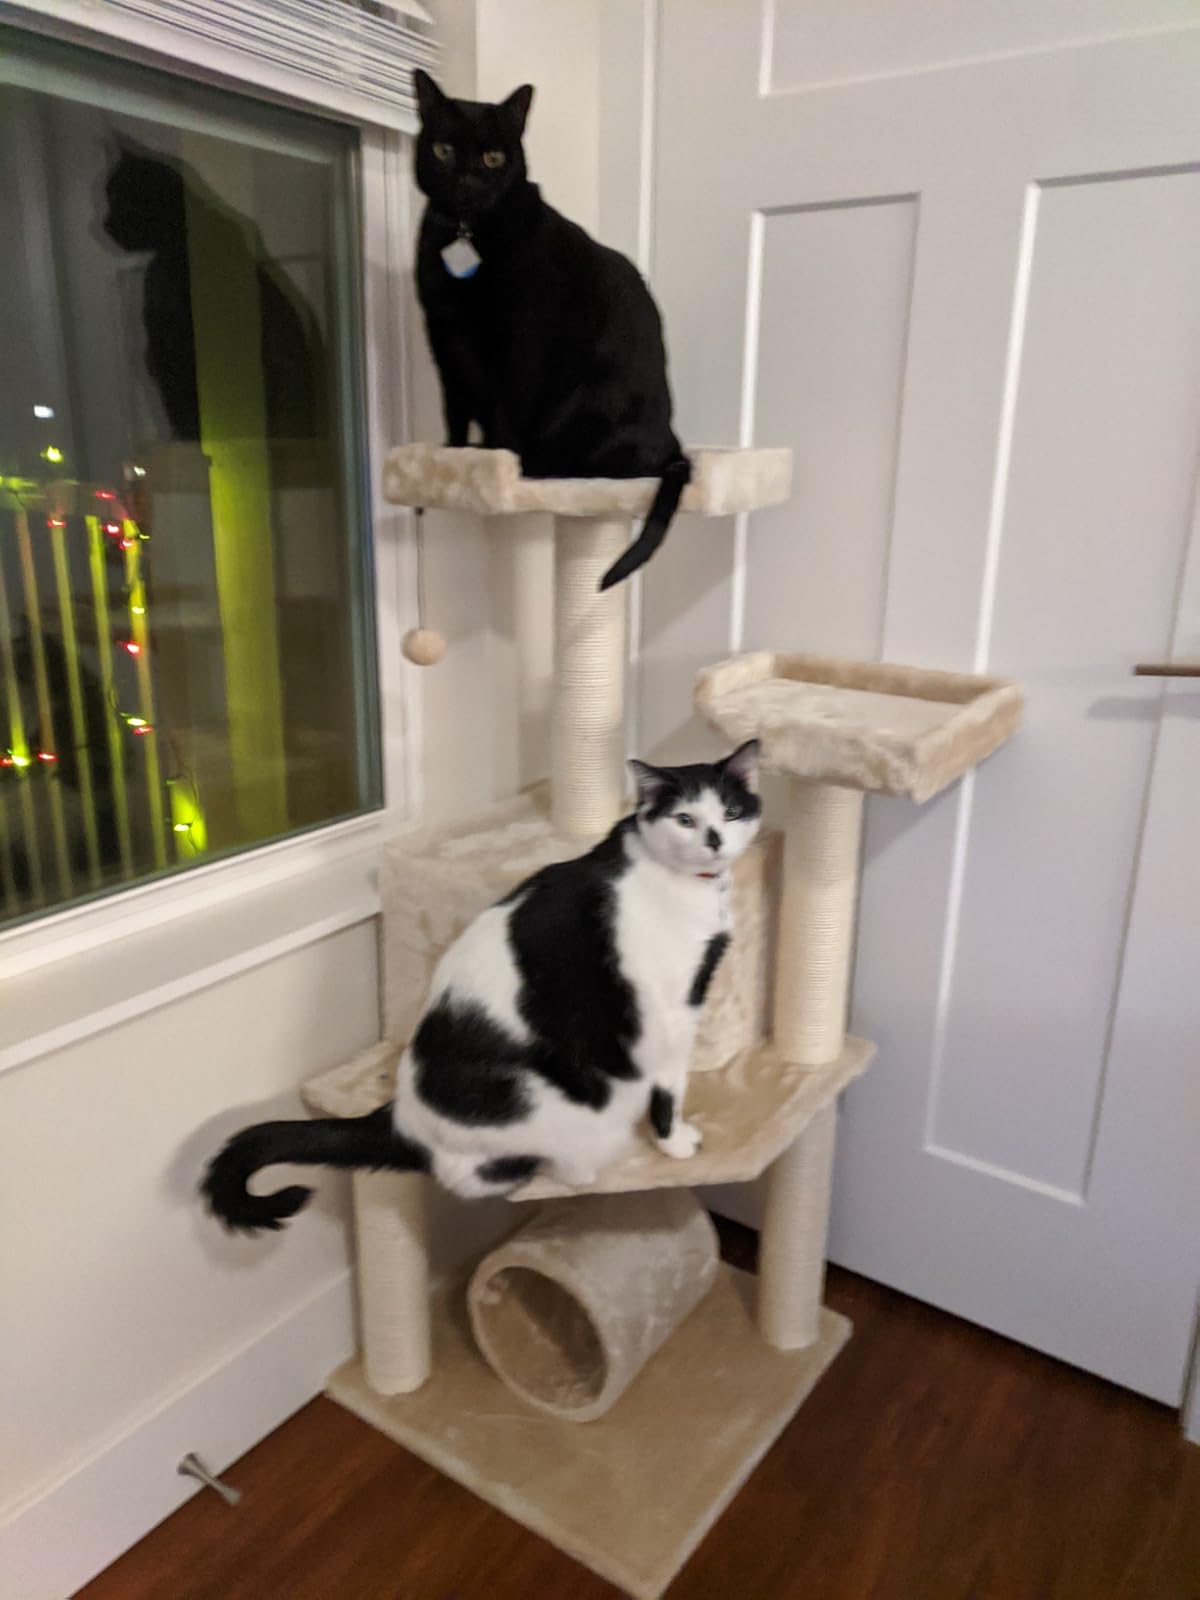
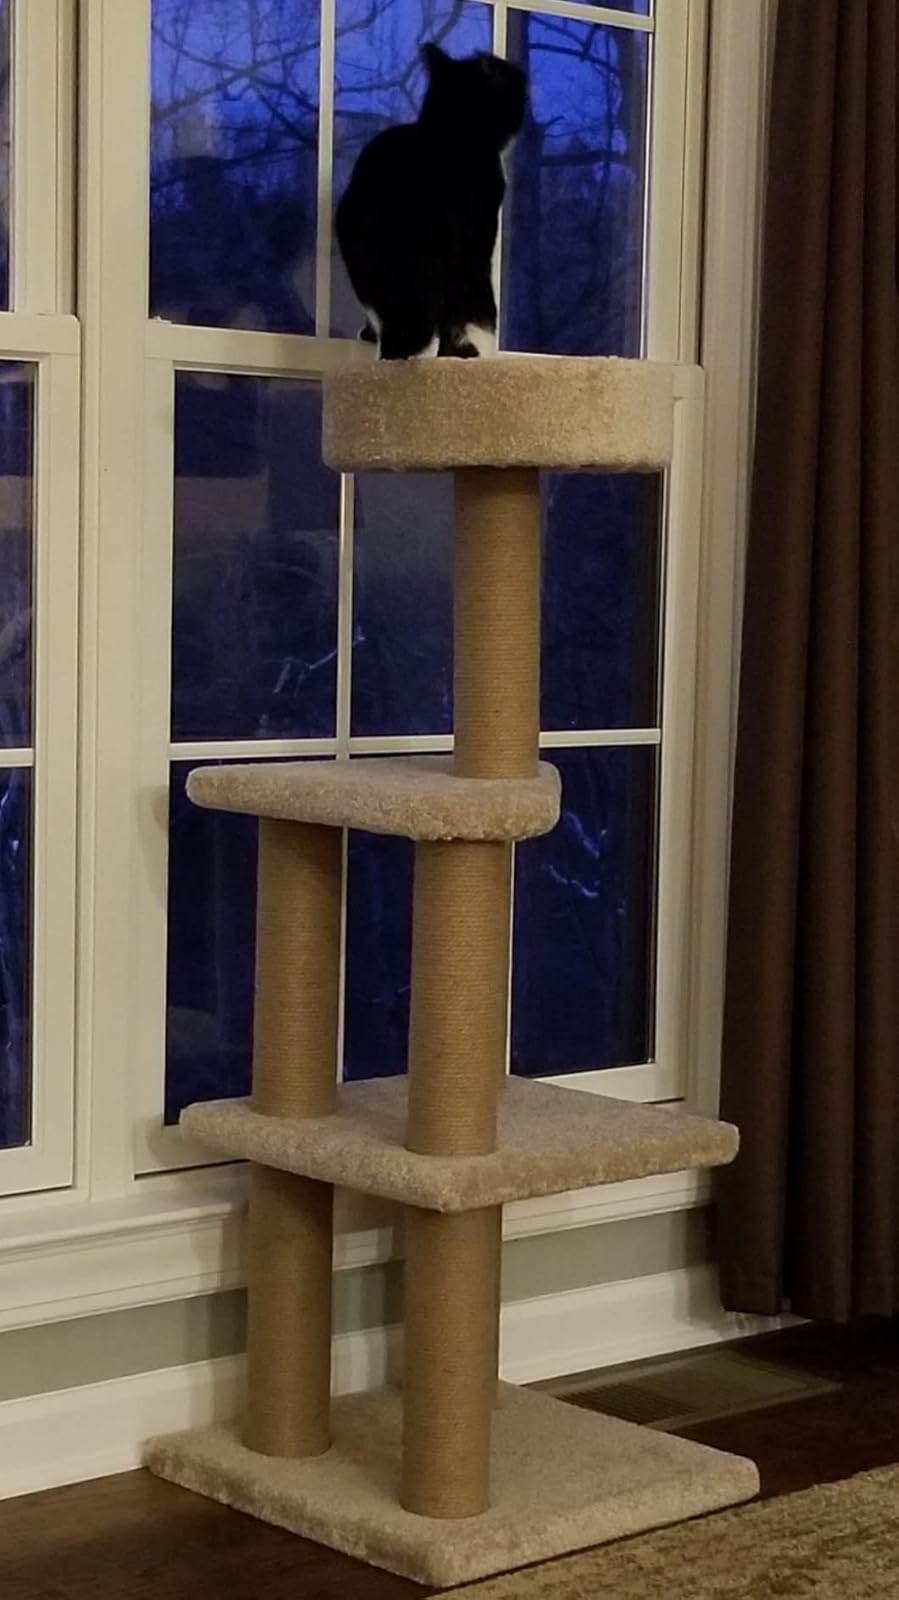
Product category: items_cat tree
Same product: no